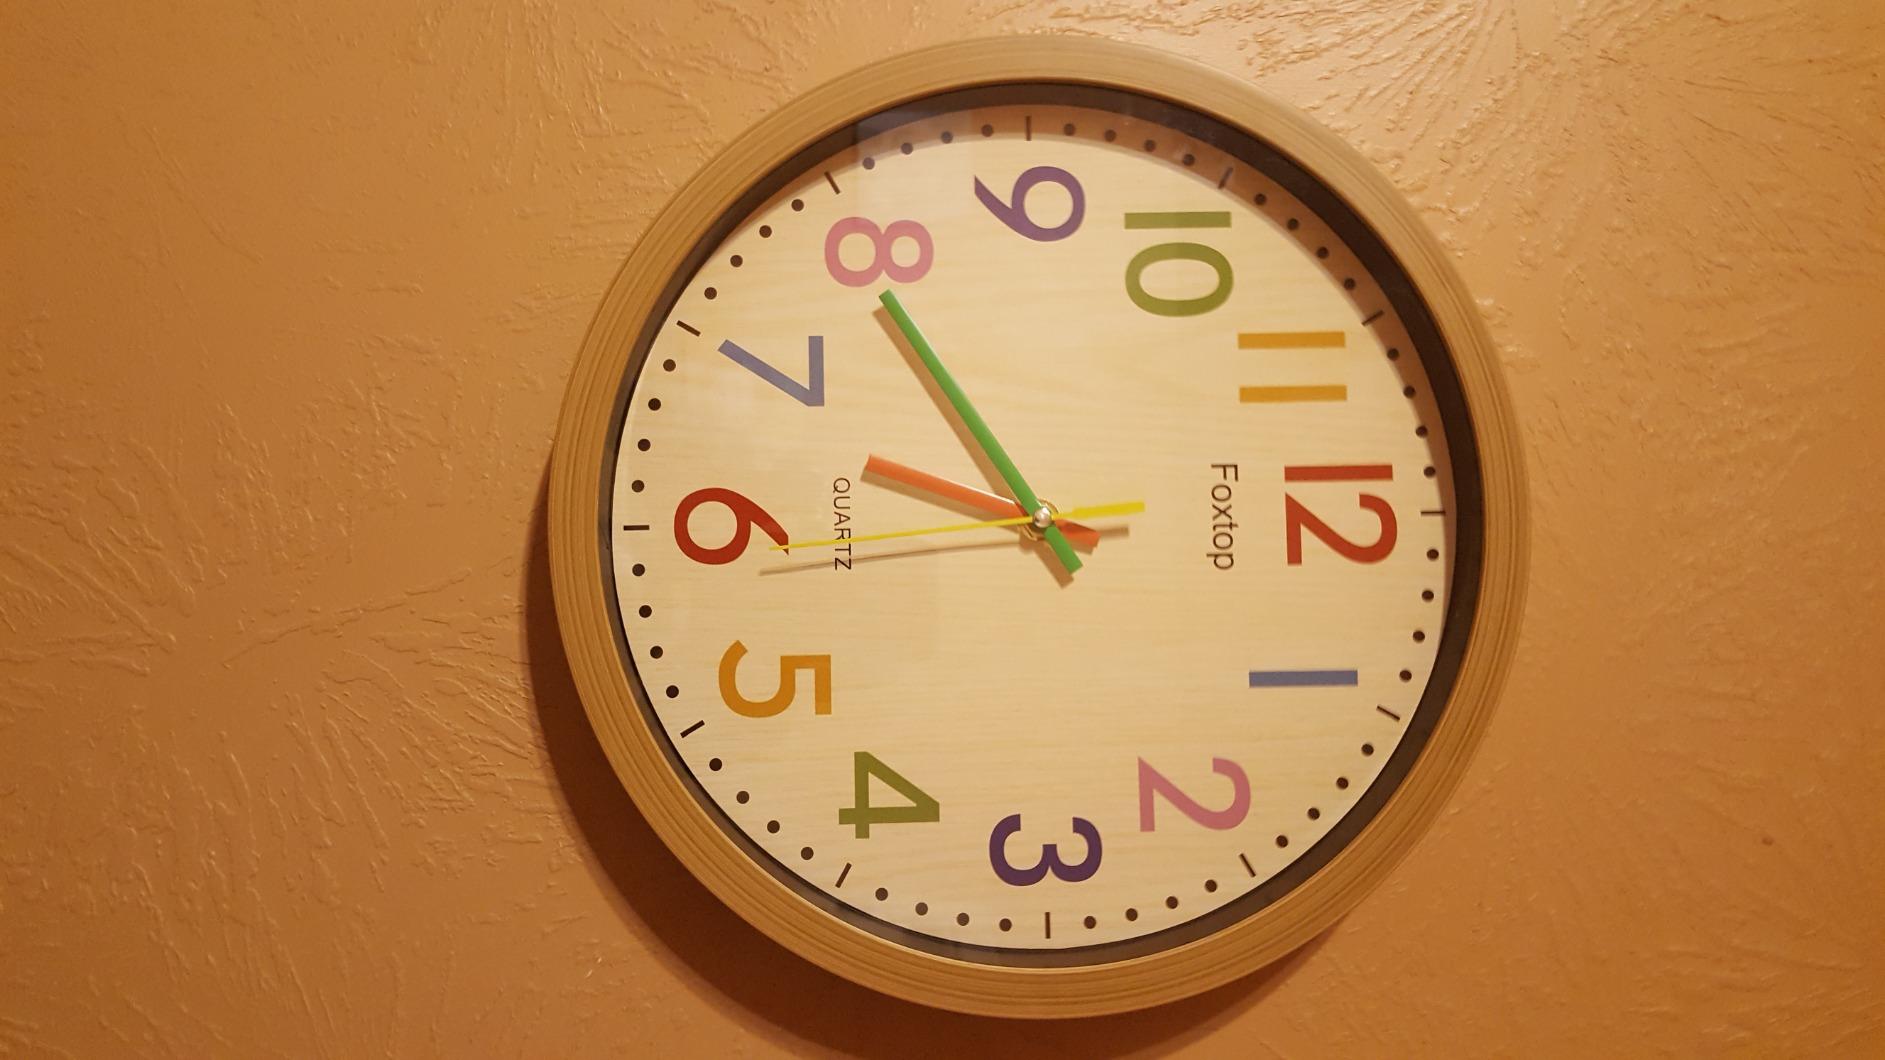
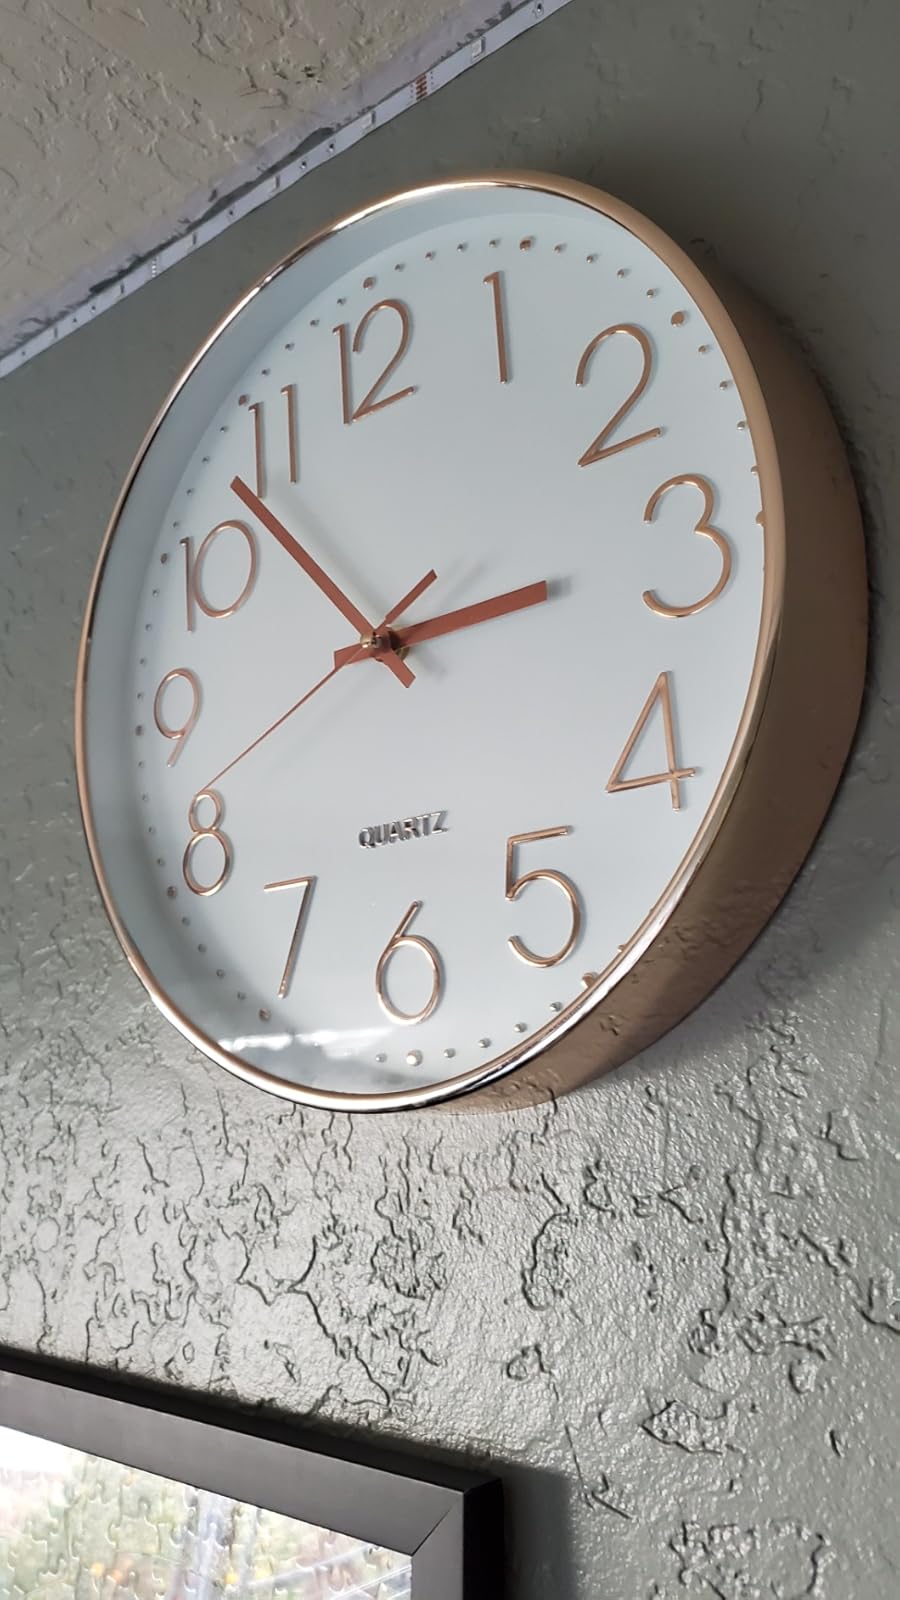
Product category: clock
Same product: no